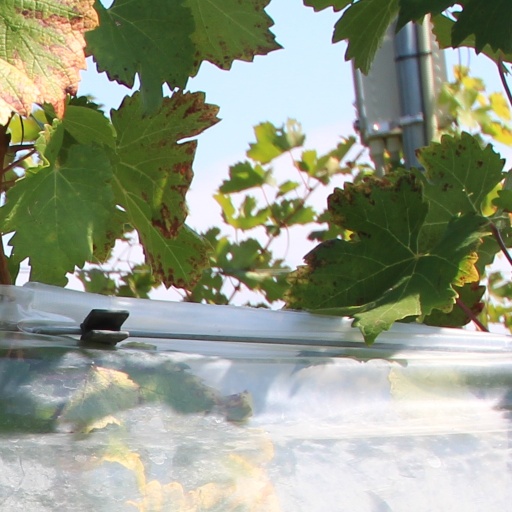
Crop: grape